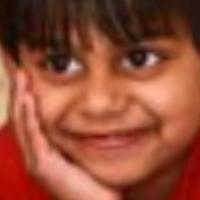
Age group: age 01-10